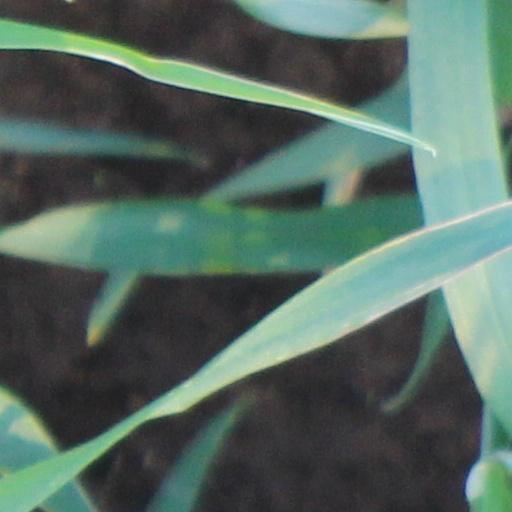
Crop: wheat